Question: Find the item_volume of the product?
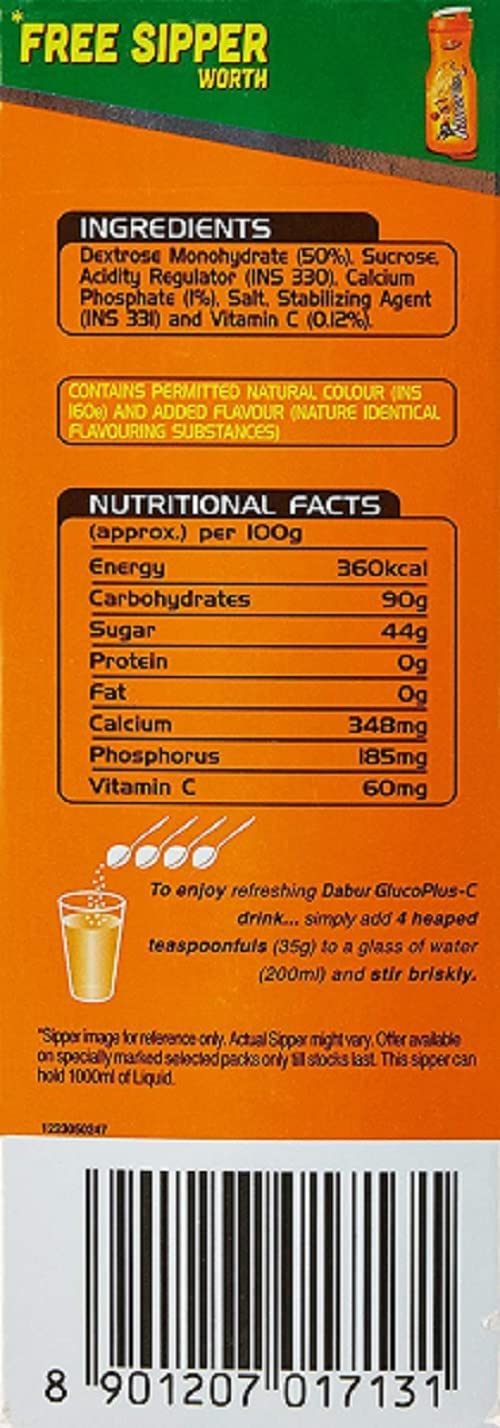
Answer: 35.0 gallon